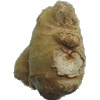
Label: Ginger Root 1